West End (Washington, D.C.)

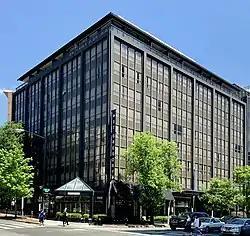
St. Gregory Hotel

Historically, West End was a predominantly African American community with brick Victorian rowhouses and warehouses.